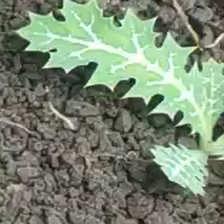
Weed species: Bilayat_(Mexicana_Argemone)